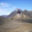
Label: mountain